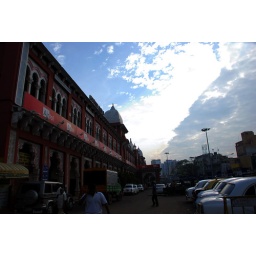
Bright, sunny sky punctuated by fluffy white clouds. At the Egmore station during the Fifth Chennai Photowalk.